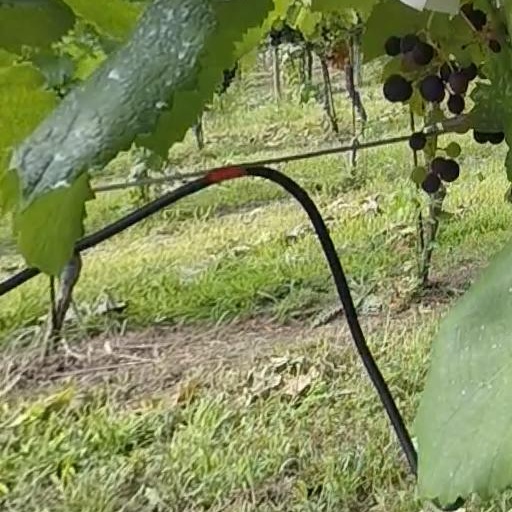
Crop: grape